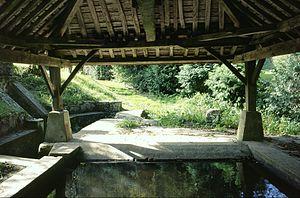
Le lavoir du hameau ""Val Besnet"" sur la commune de Fourneaux-le-Val"
Fourneaux-le-Val est une commune française, située dans le département du Calvados en région Normandie, peuplée de 158 habitants.